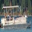
Label: ship